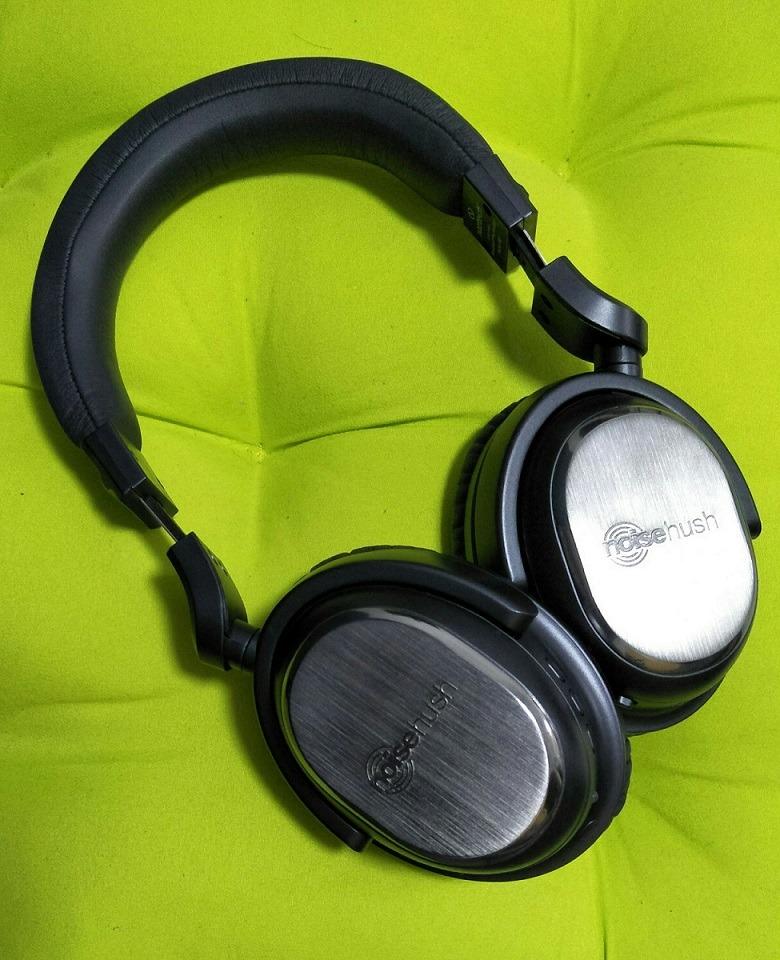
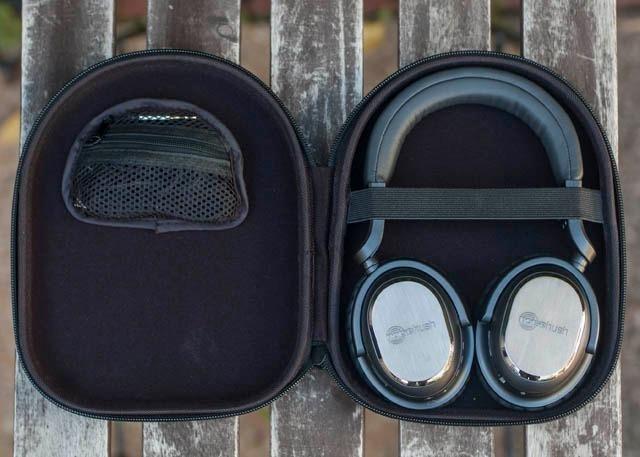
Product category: headphones
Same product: yes